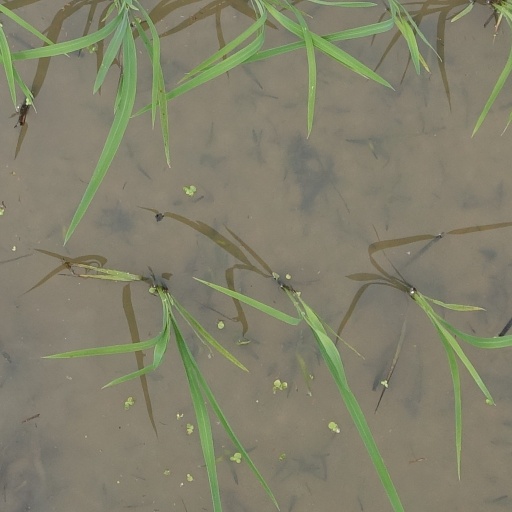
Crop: rice